Bulgarian Air Force

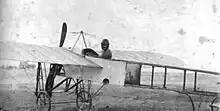
Simon Petrov in a Bleriot XI 1912

Following the outbreak of the First Balkan War, Bulgarian pilots, while still abroad, hastily procured aircraft to be shipped home after them and foreign volunteer pilots converged from all over Europe to fly for Bulgaria. After the front lines had stabilized, an Aeroplane Platoon was established at a new airfield close to the fighting.